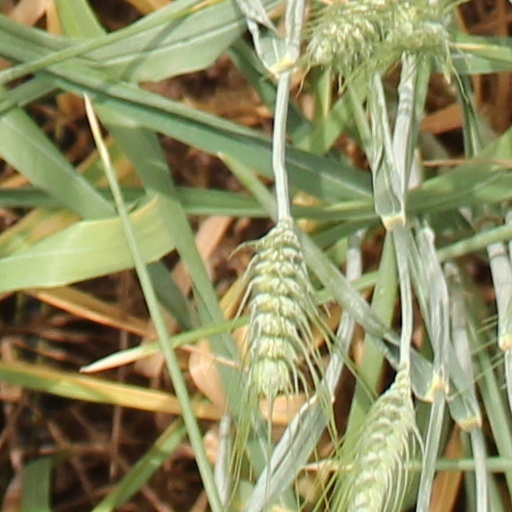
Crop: wheat